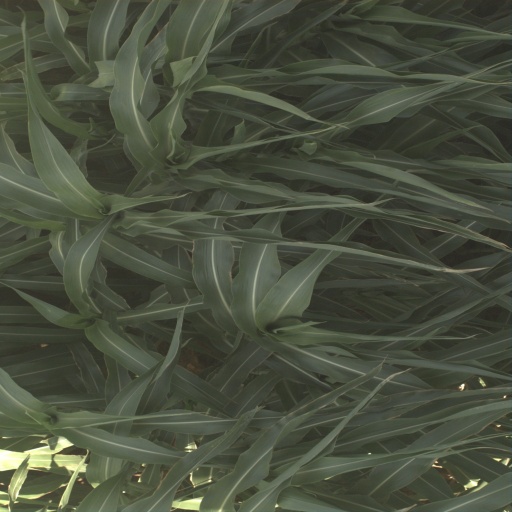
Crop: sorghum